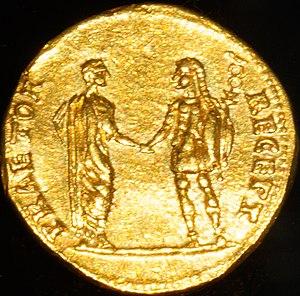
Aureus de Claude frappé à Rome, vers 41-42
Claude, né le 1ᵉʳ août 10 av. J.-C. à Lugdunum et mort le 13 octobre 54 à Rome, est le quatrième empereur romain, régnant de 41 à 54 apr. J.-C.
Claude, un empereur au destin singulier est une exposition sur l'empereur Claude qui se déroule du 1ᵉʳ décembre 2018 au 4 mars 2019 au musée des Beaux-Arts de Lyon. Elle présente une vision renouvelée du personnage par rapport aux poncifs développés par ses contemporains et relayés durant des siècles.
Le relief des prétoriens est un relief en marbre veiné de gris daté autour des années 51 ou 52 apr. J.-C..